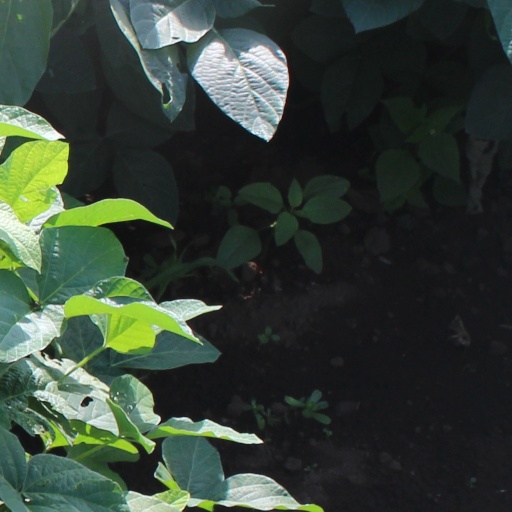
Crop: soybean